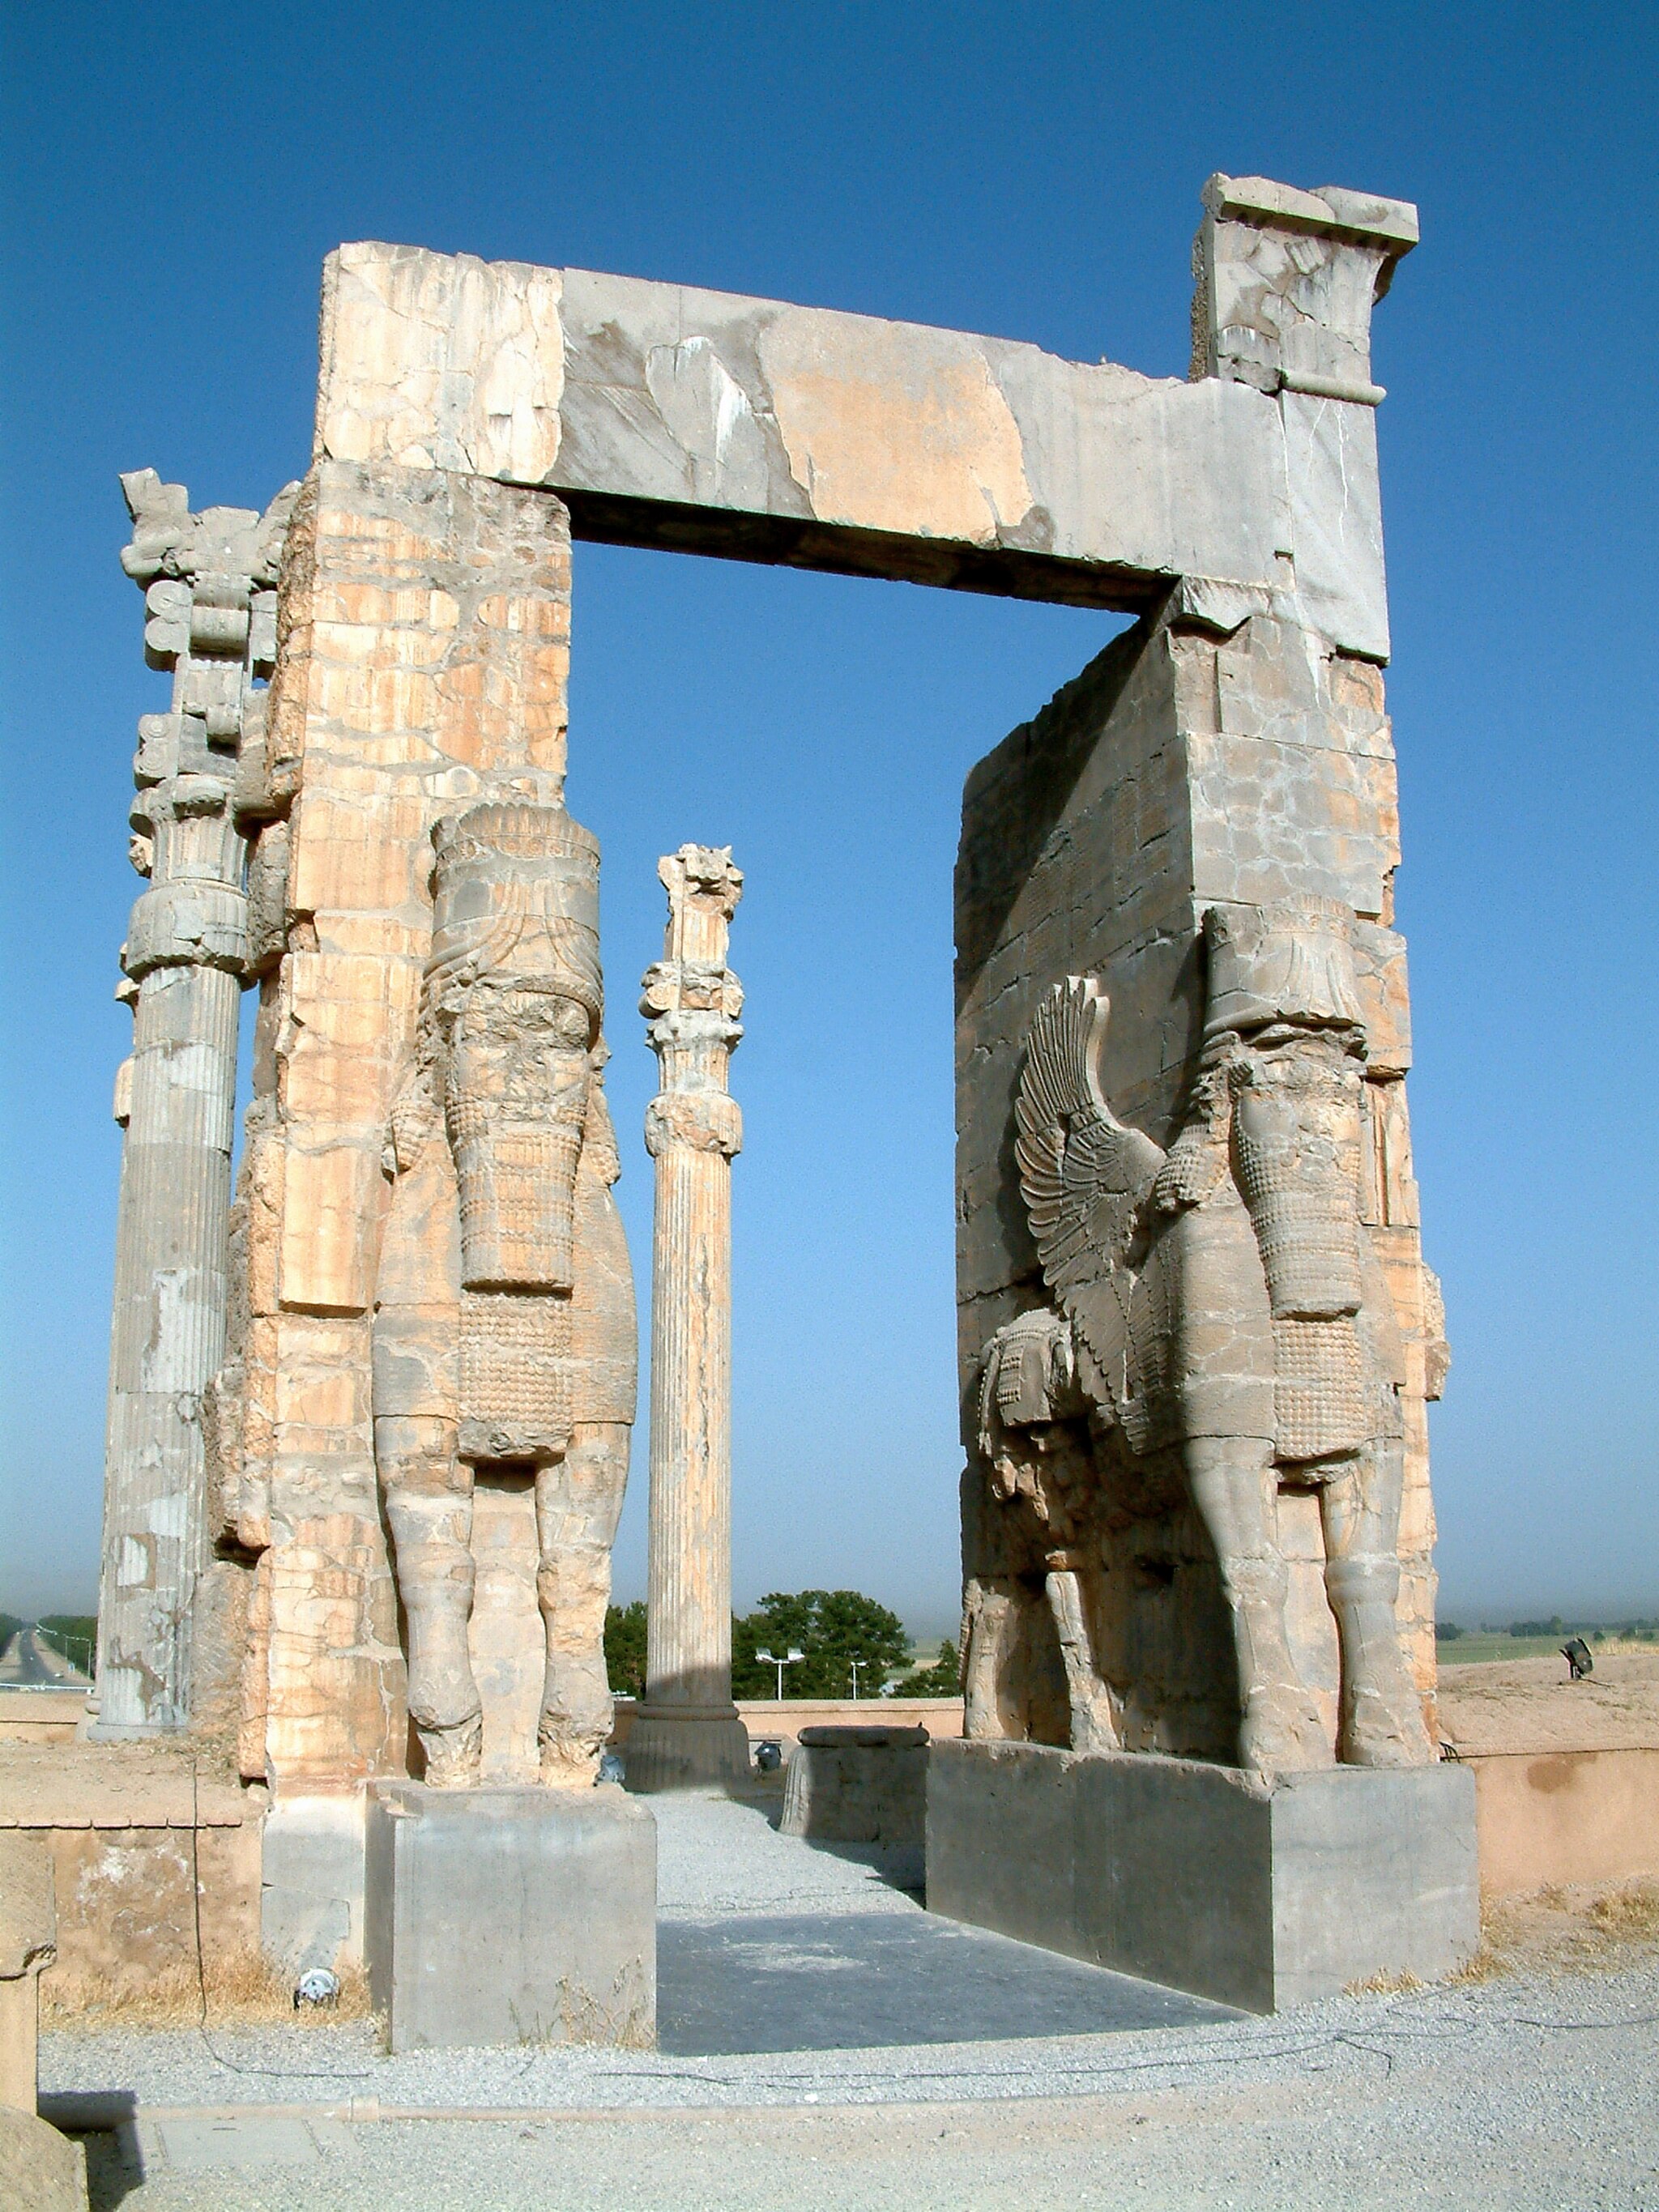
Title: Iran Persepolis - panoramio - hassan jafari (4)
Description: Iran_Persepolis
Date: Taken on 27 May 2004
Categories: Gate of All Nations, Panoramio files uploaded by Panoramio upload bot, Panoramio images reviewed by trusted users, Iran photographs taken on 2004-05-27, Photos from Panoramio, Files with coordinates missing SDC location of creation, Photos from Panoramio ID 731387